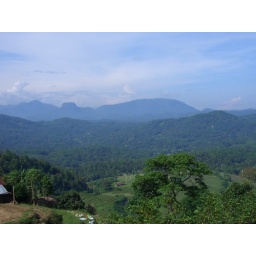
table mountain in the far background